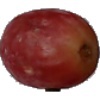
Label: Grape Pink 1